Alan Bovard

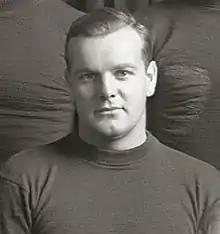
Bovard cropped from 1929 Michigan football team photograph

Alan J. Bovard (September 24, 1906 – July 11, 1983) was an American football player and coach. He was an All-Big Ten Conference center at the University of Michigan in 1929. He later served as the athletic director at Michigan Technological University from 1947 to 1972 and the head football coach from 1947 to 1956.